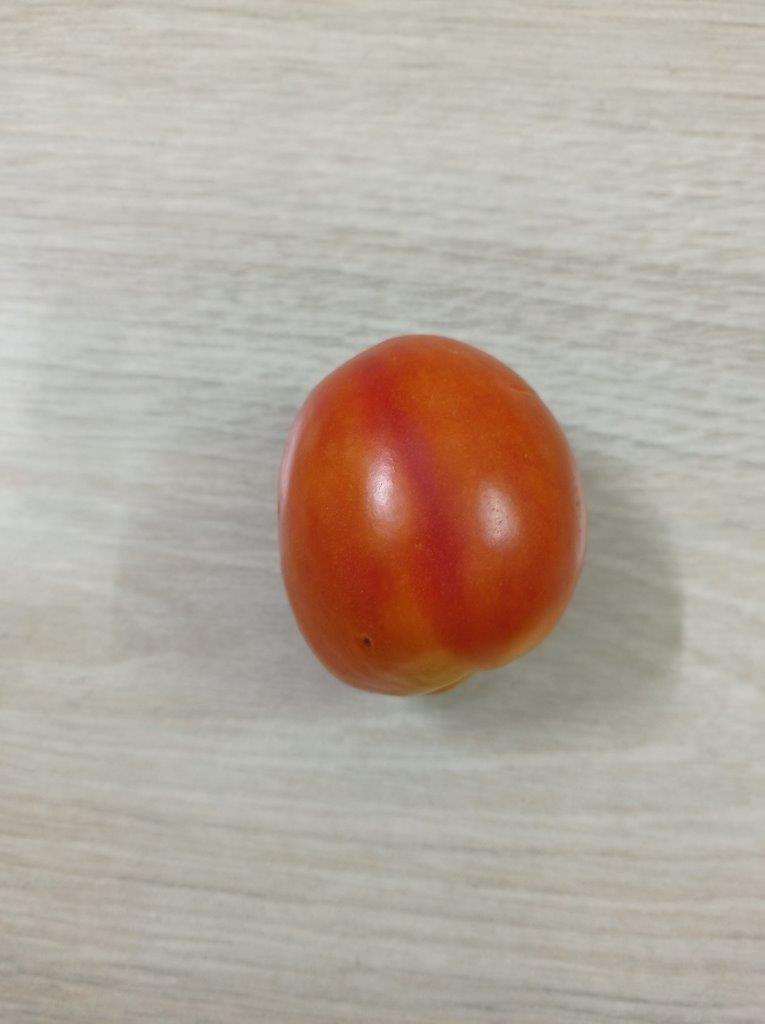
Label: Fresh